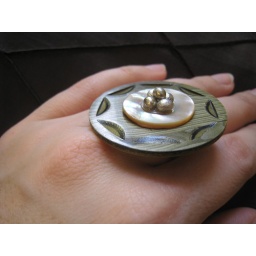
Olive button ring with multiple silver clay balls in centre. (99.9%FS)